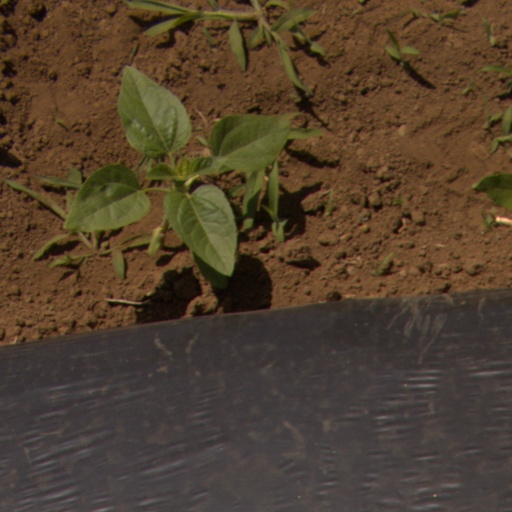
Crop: Jerusalem artichoke